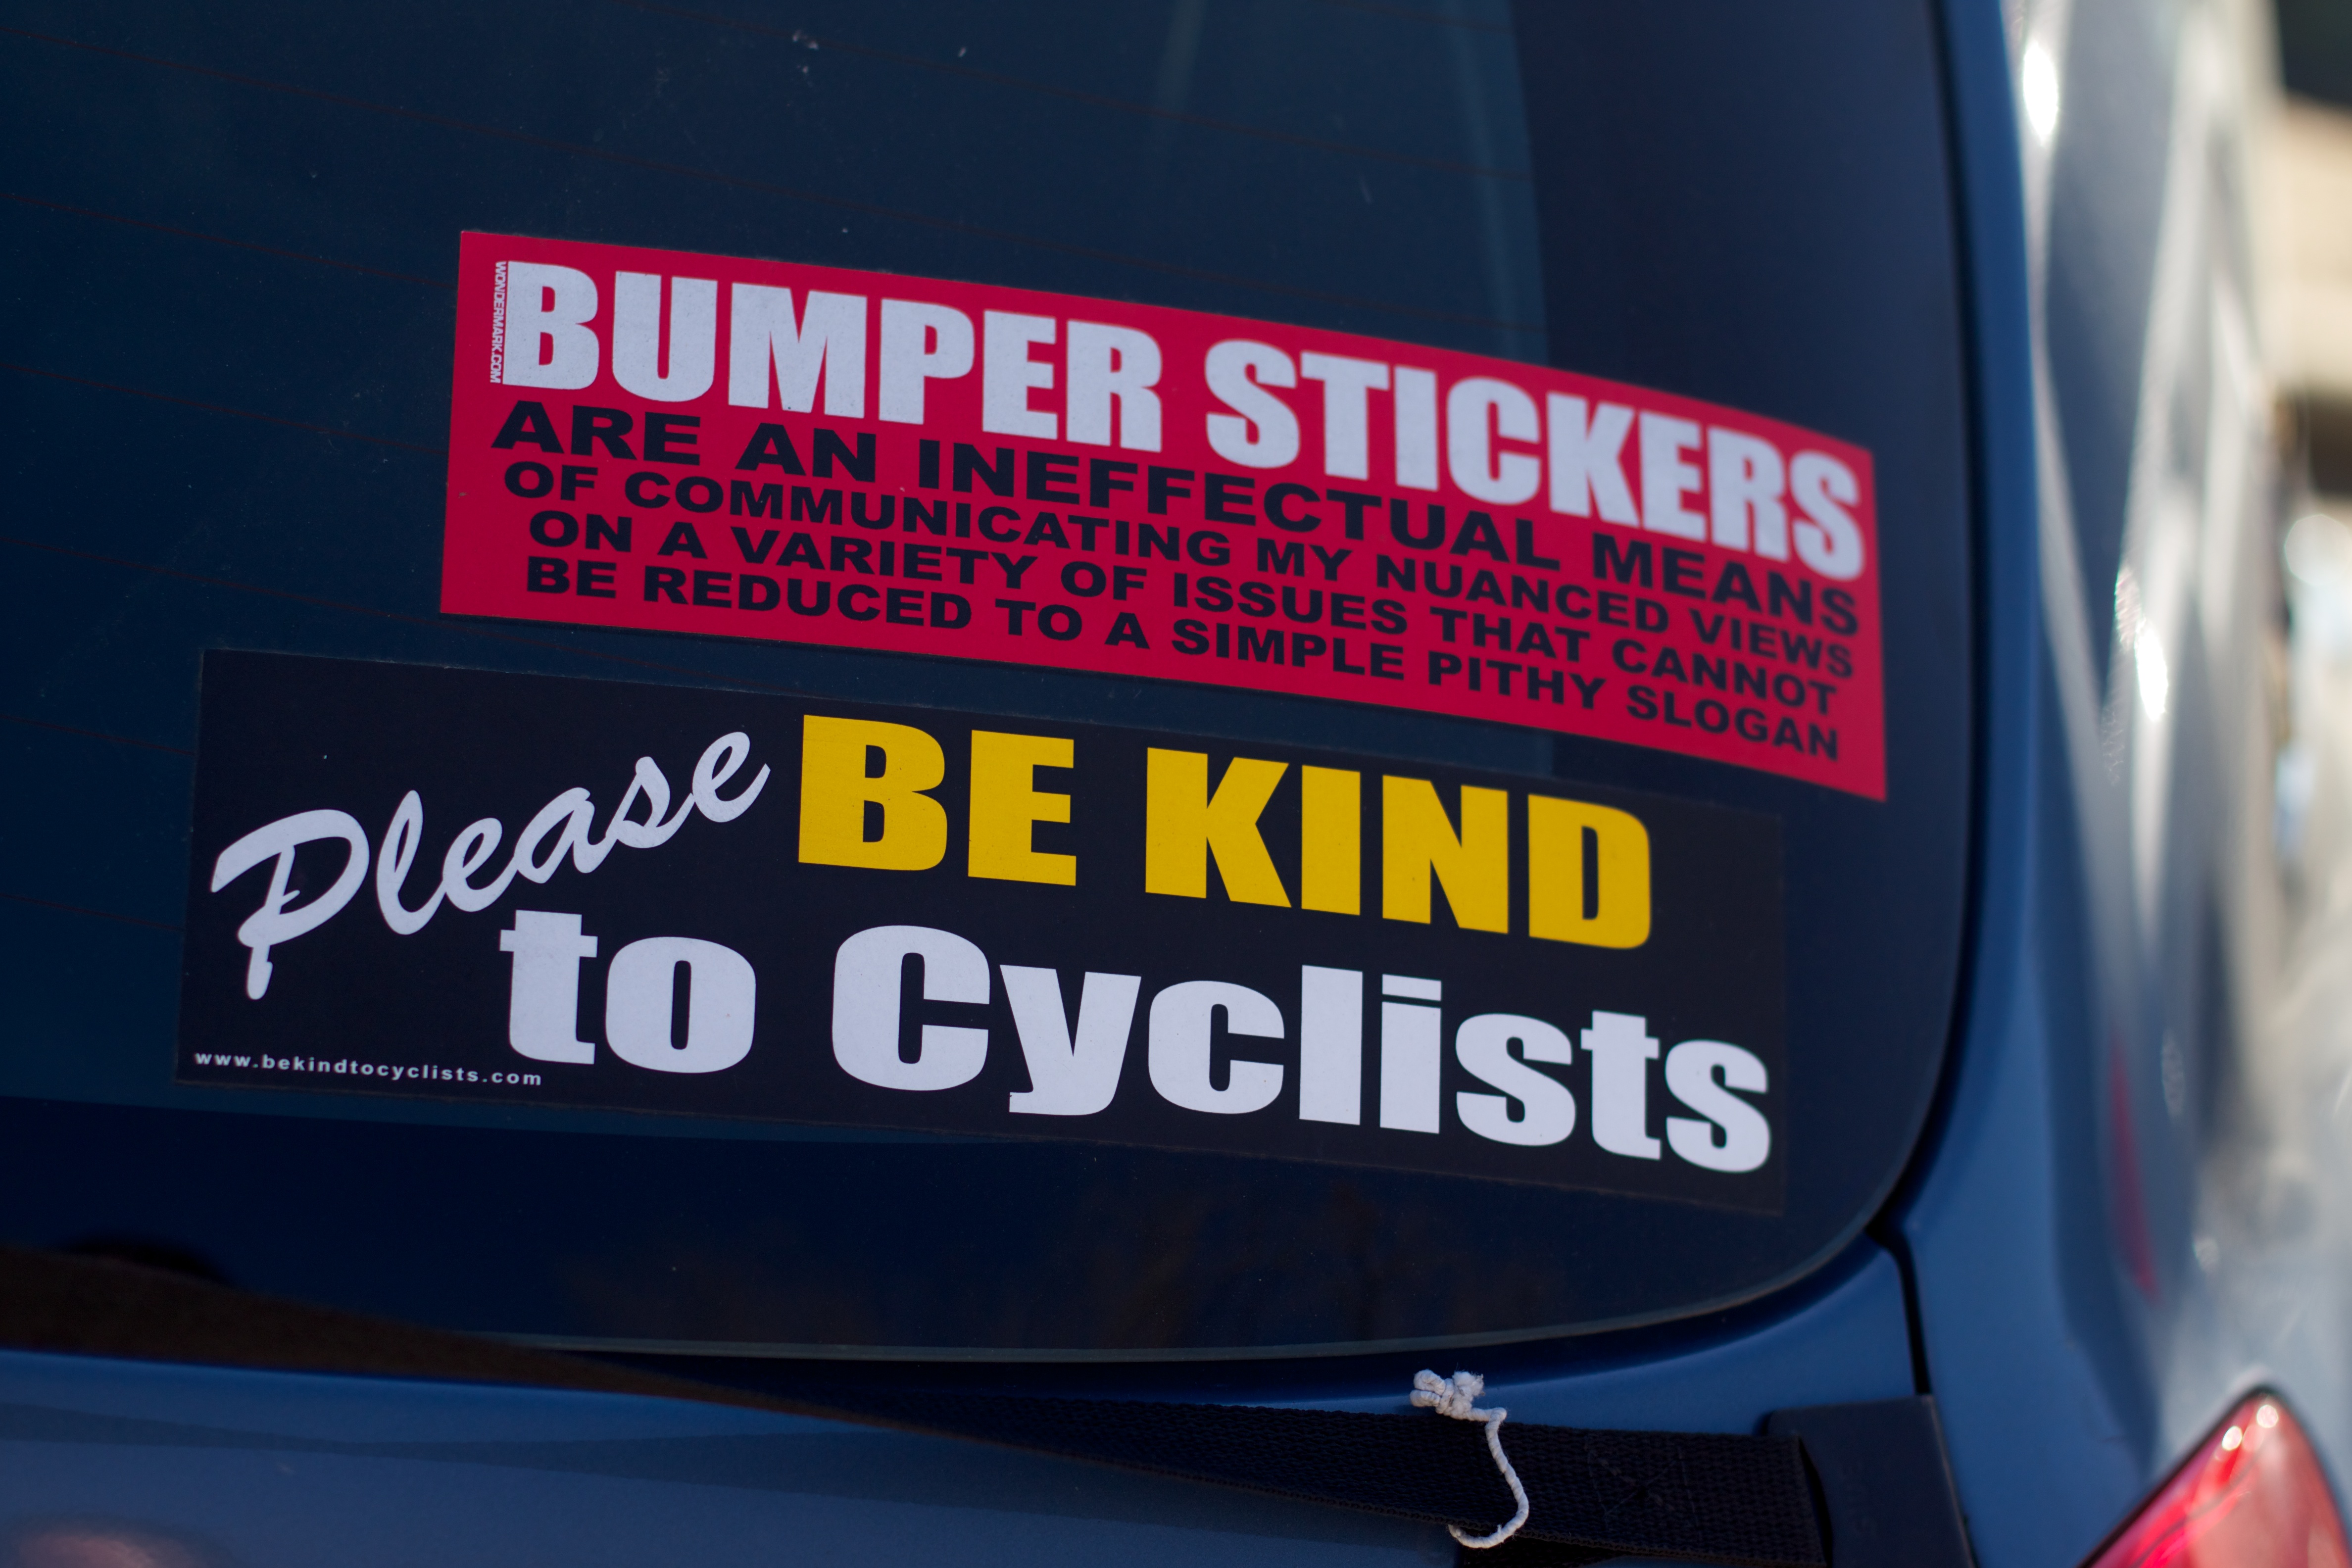
car, driving, advertising, sign, vehicle, signage, automobile make, automotive exterior, vehicle registration plate